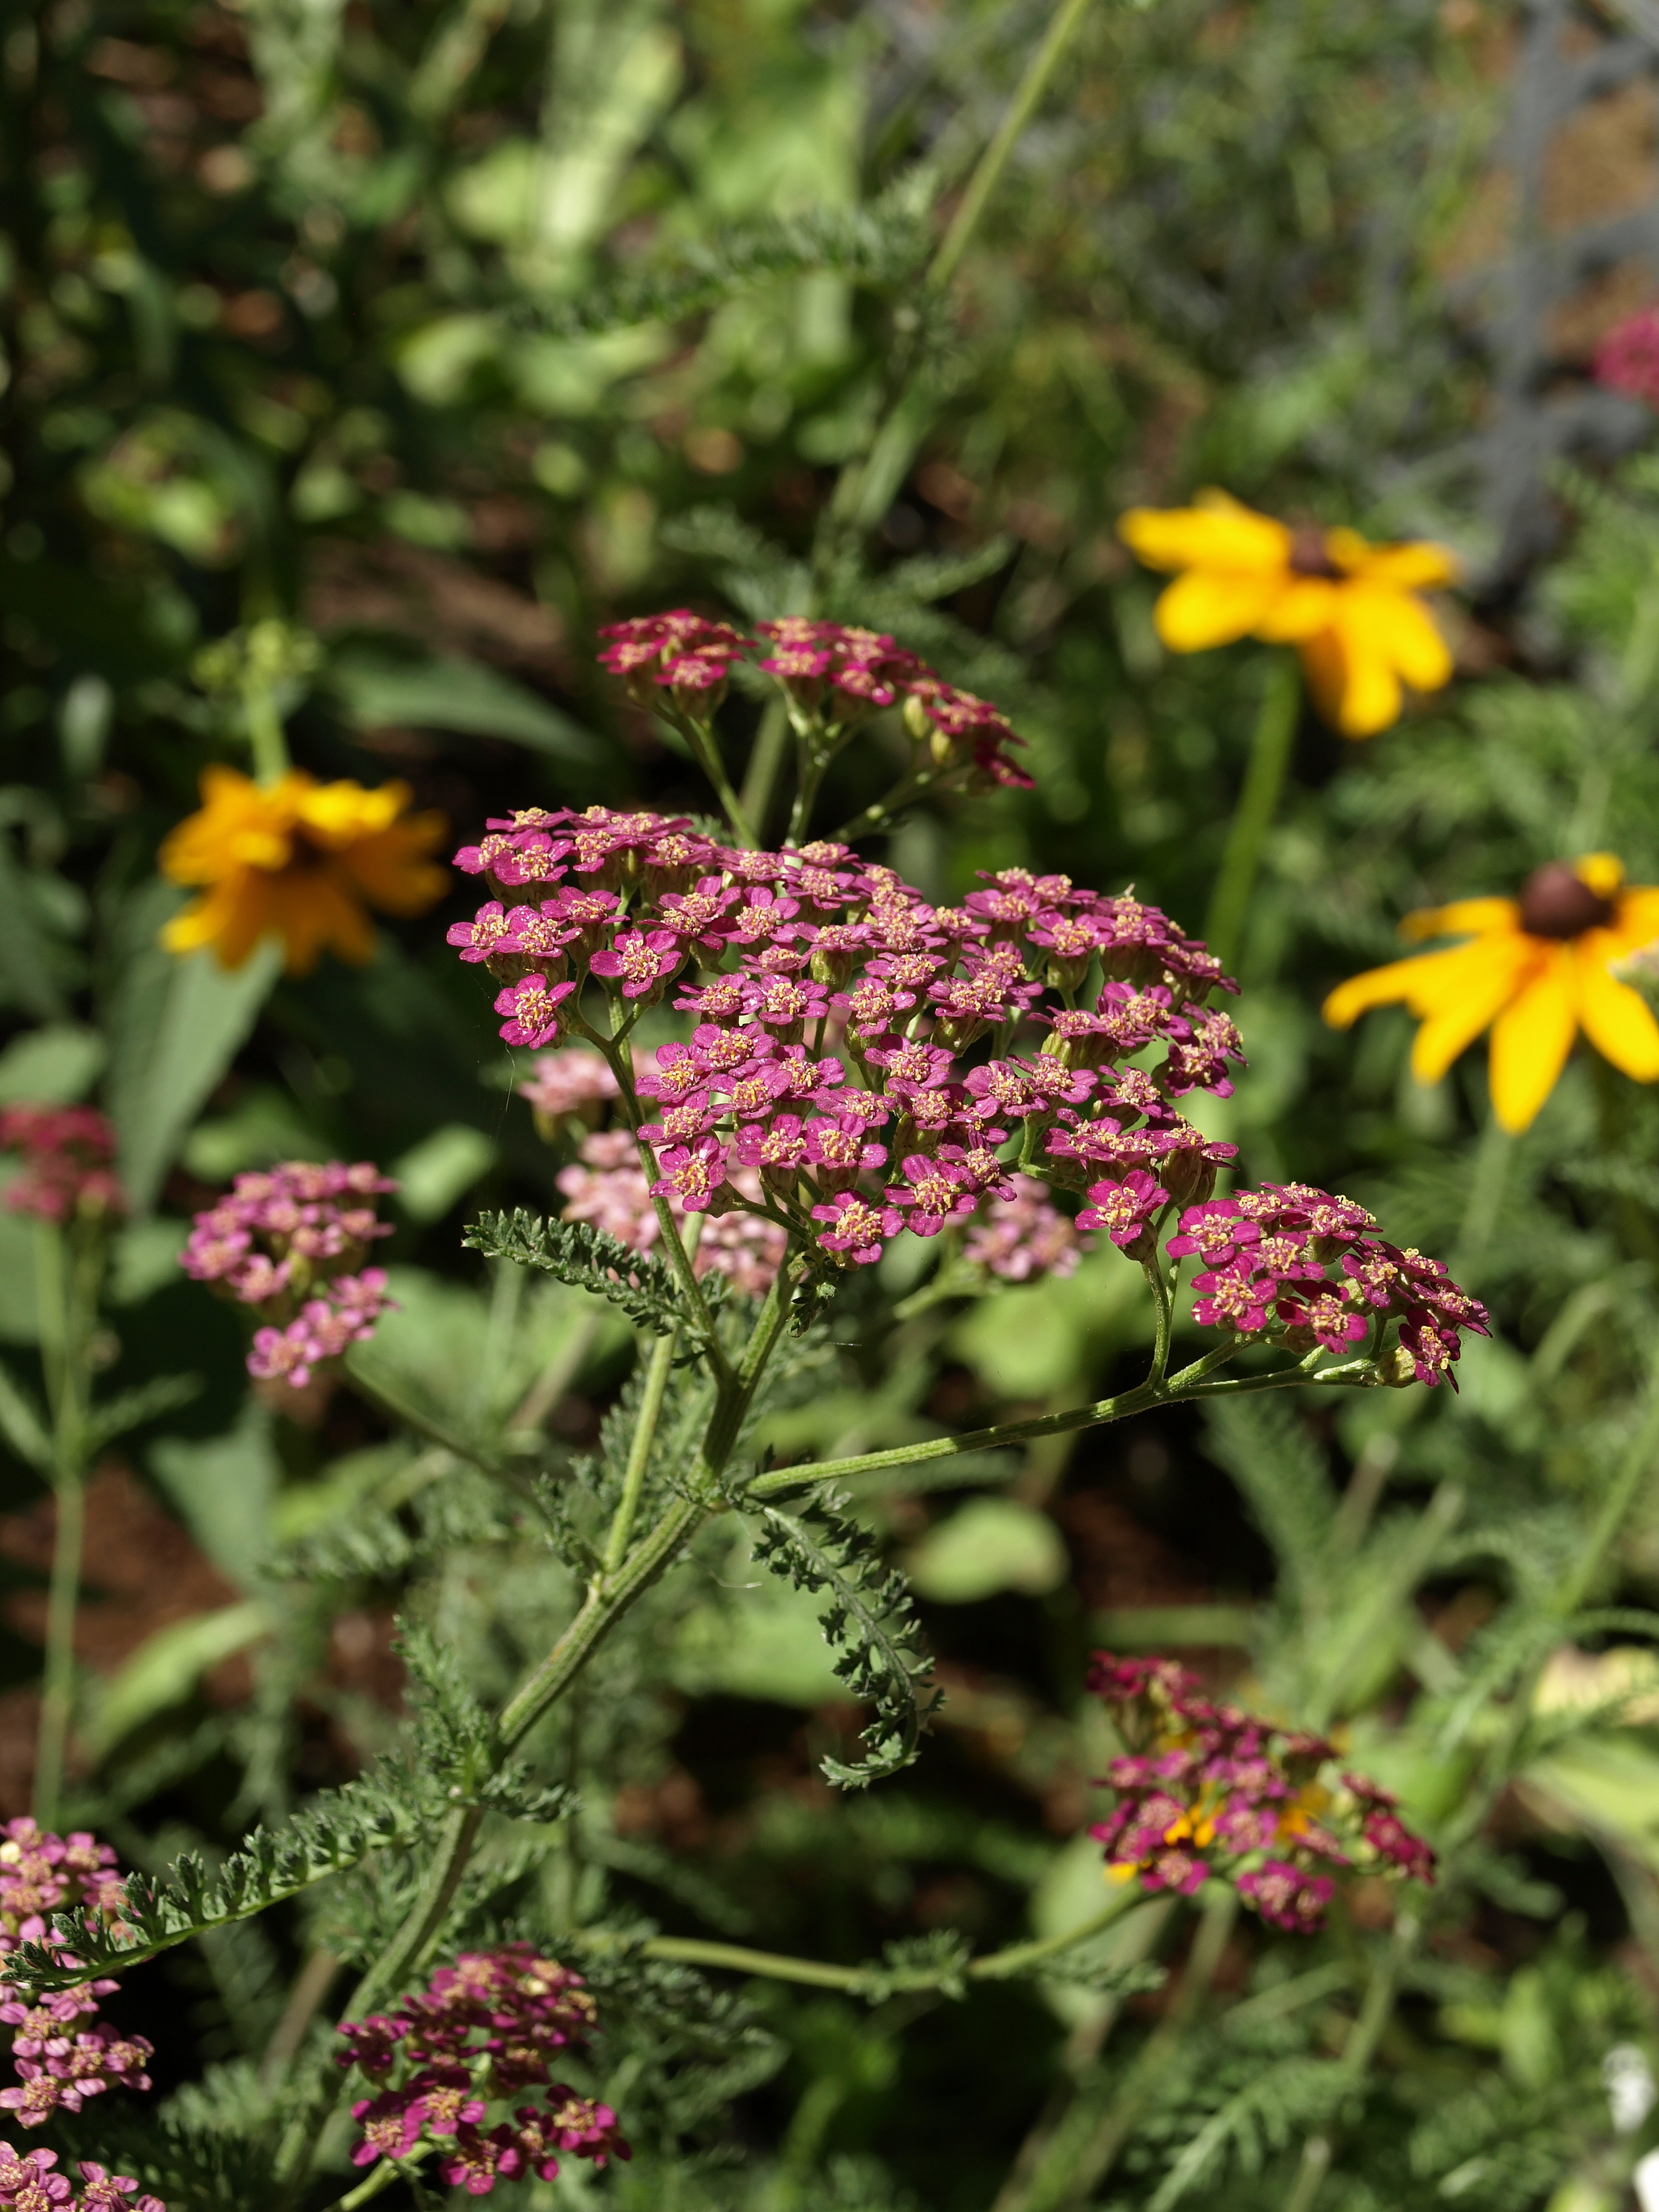
nature, plant, meadow, prairie, flower, herb, botany, garden, flora, wildflower, flowering, yarrow, flowering plant, a garden plant, the plot, daisy family, achillea millefolium, subshrub, milfoil, annual plant, land plant